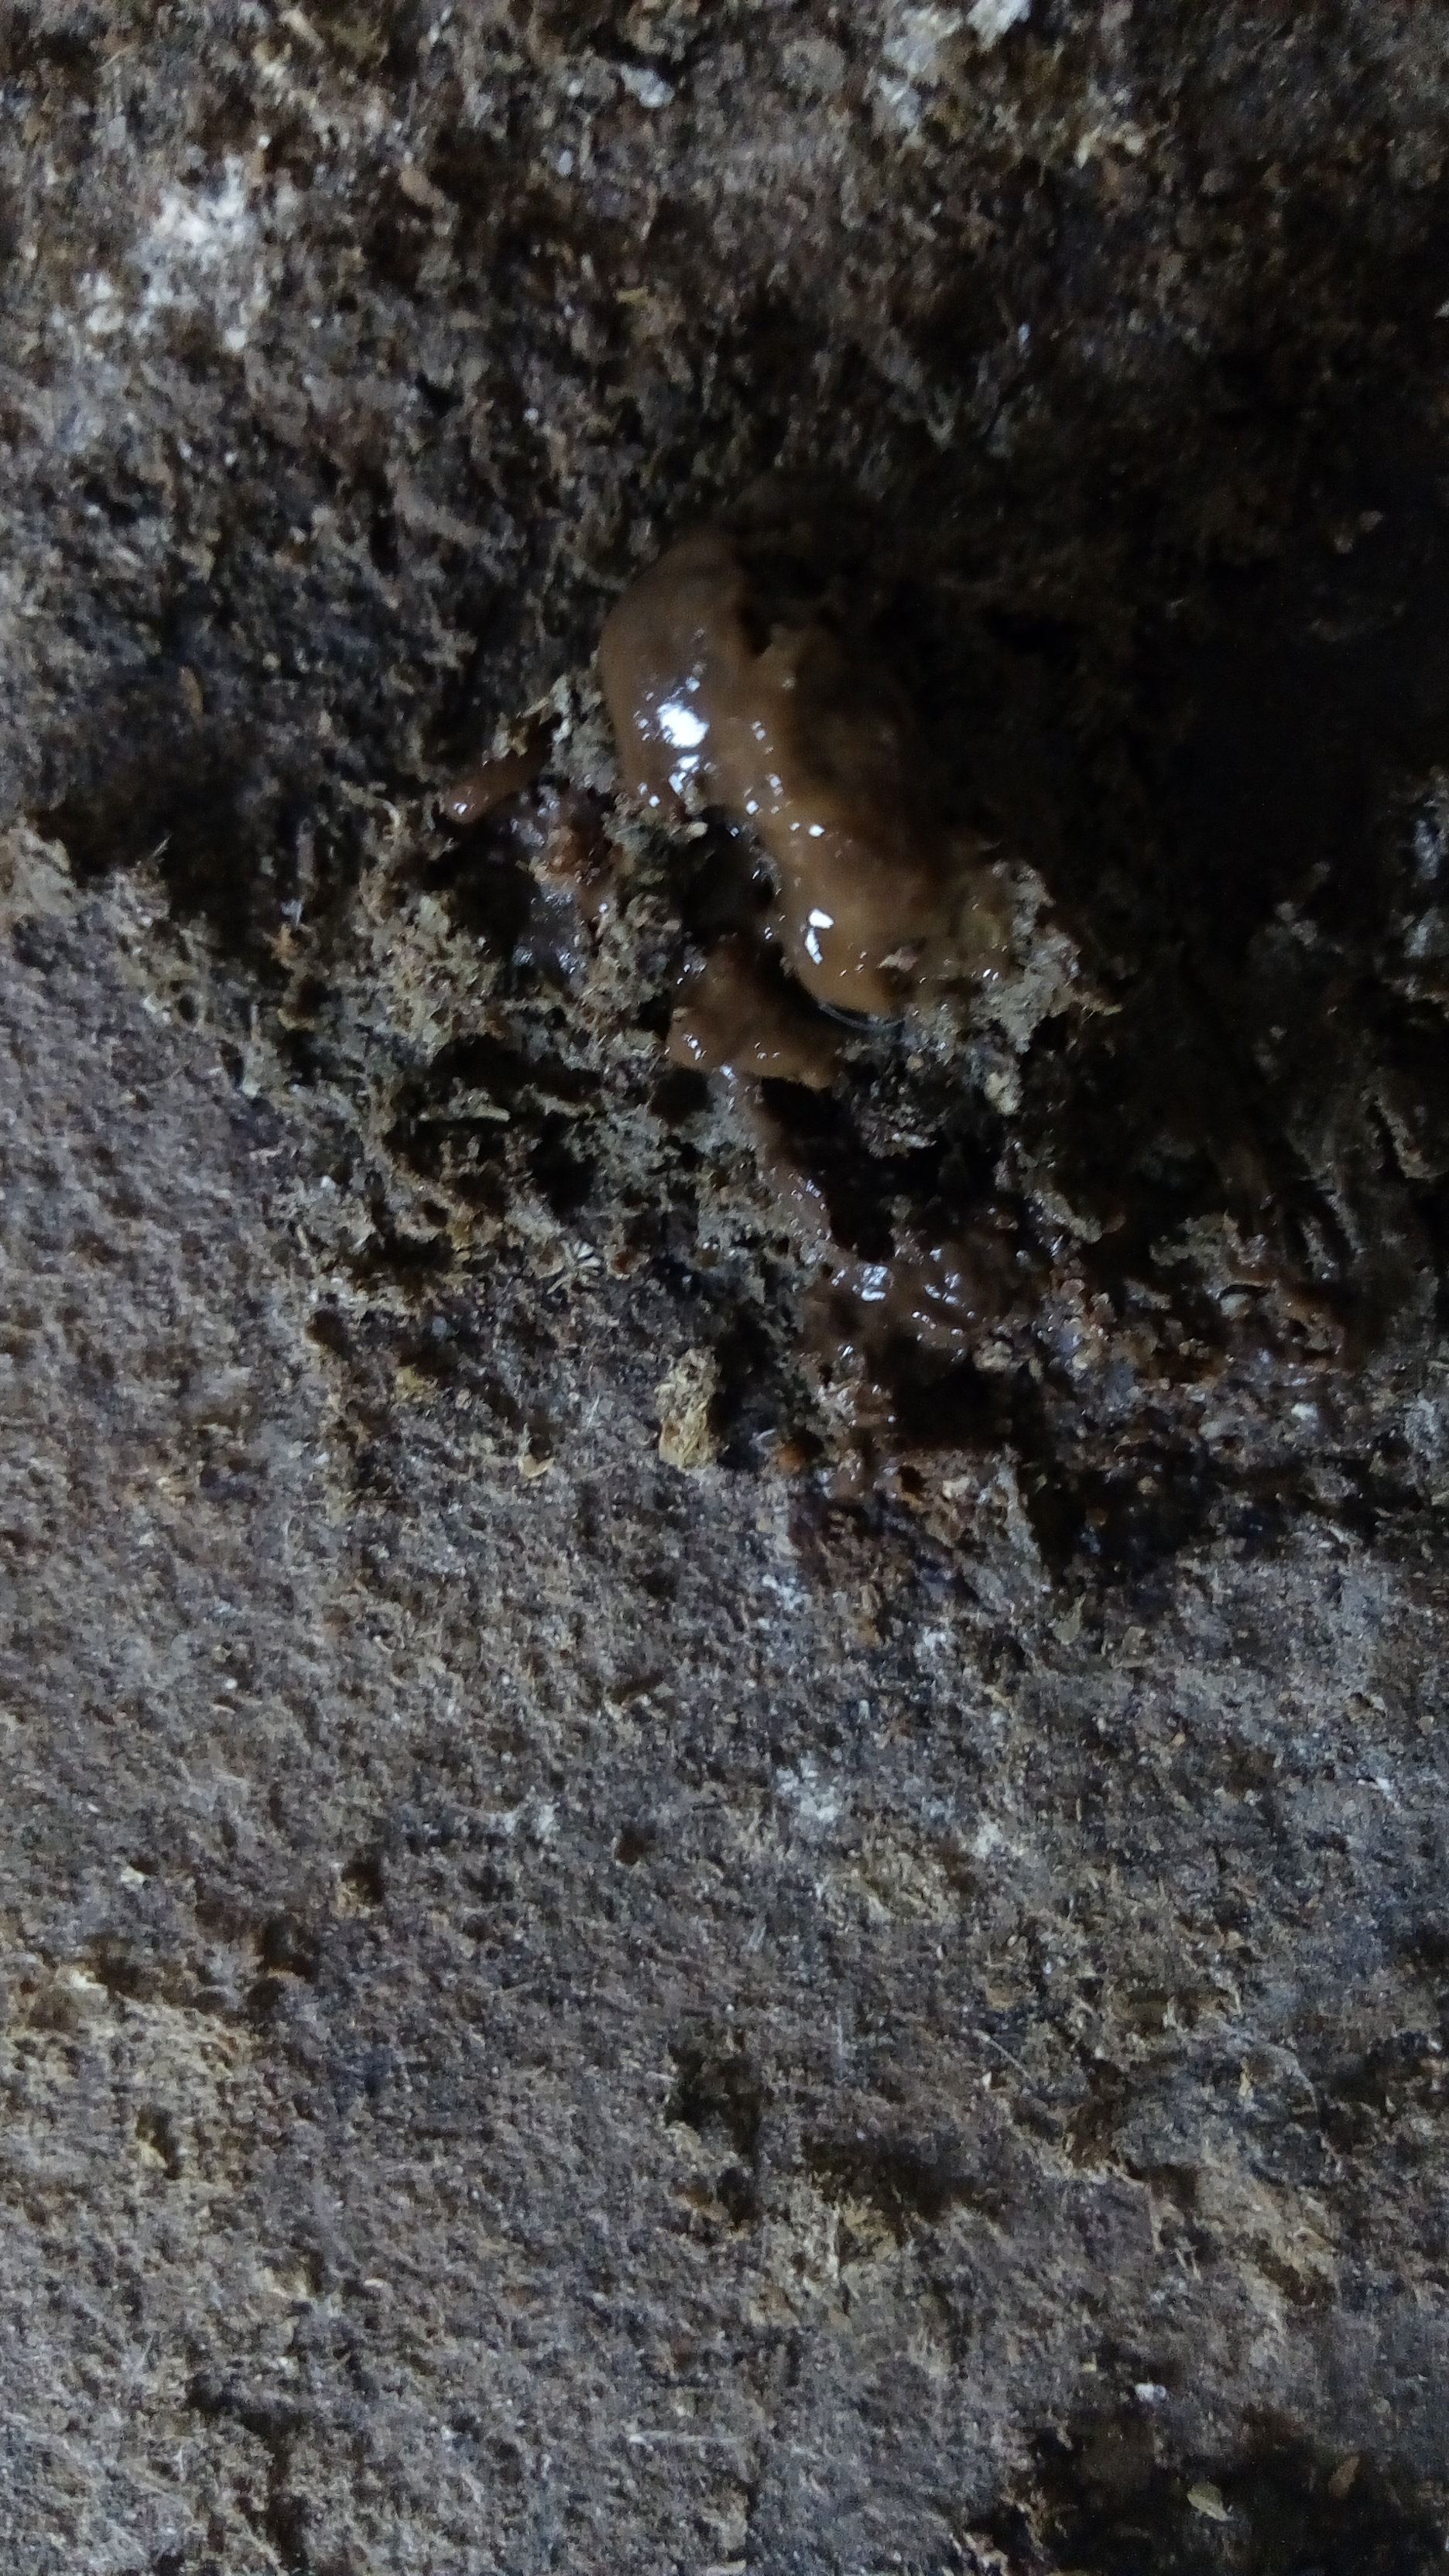
PCR-confirmed diagnosis: Coccidiosis